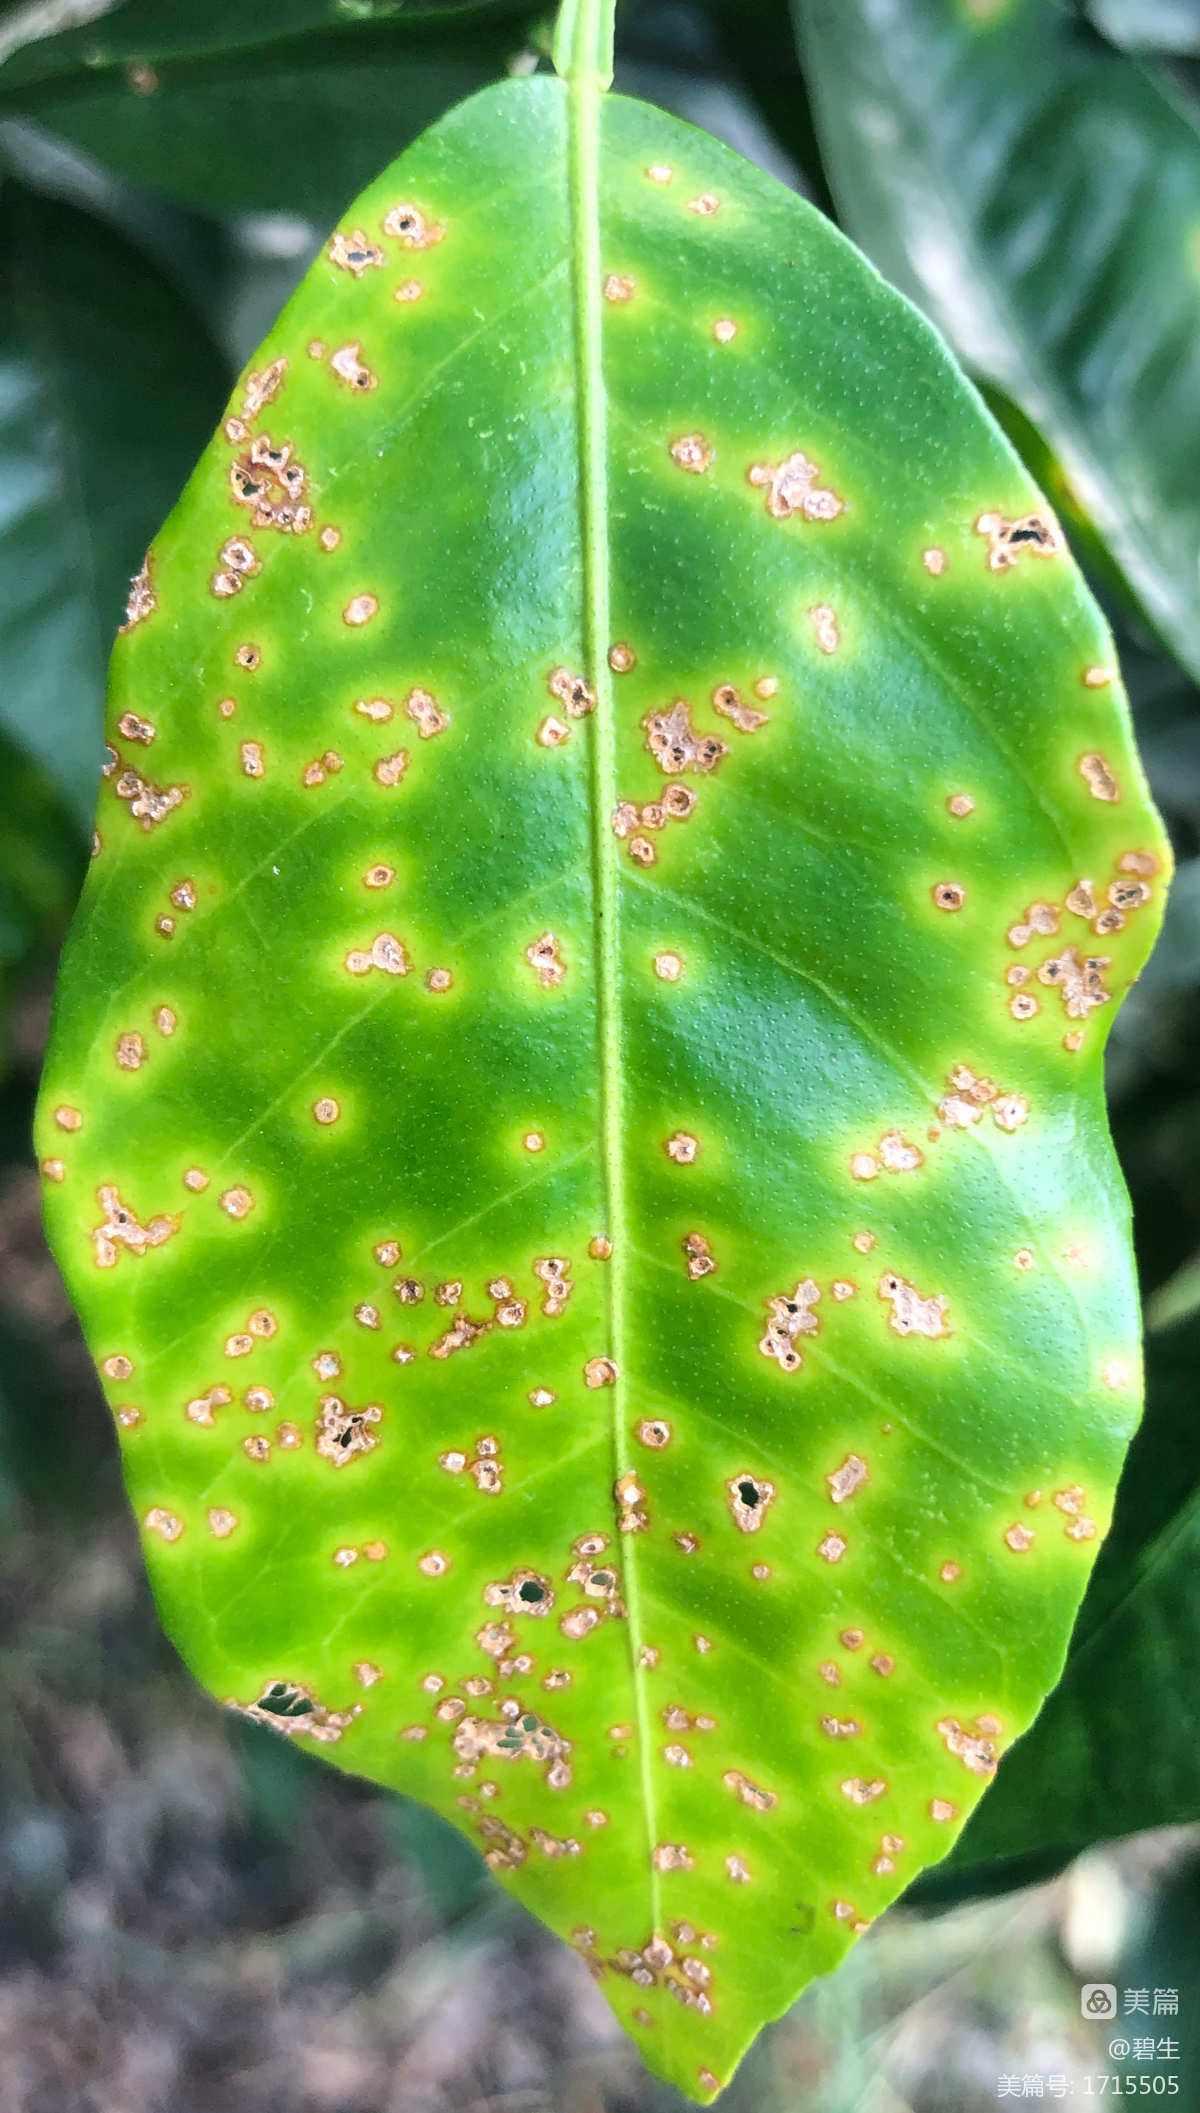
Plant: Citrus
Disease: citrus canker